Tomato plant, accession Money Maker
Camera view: bottom (45 deg); turntable rotation: 240 degrees
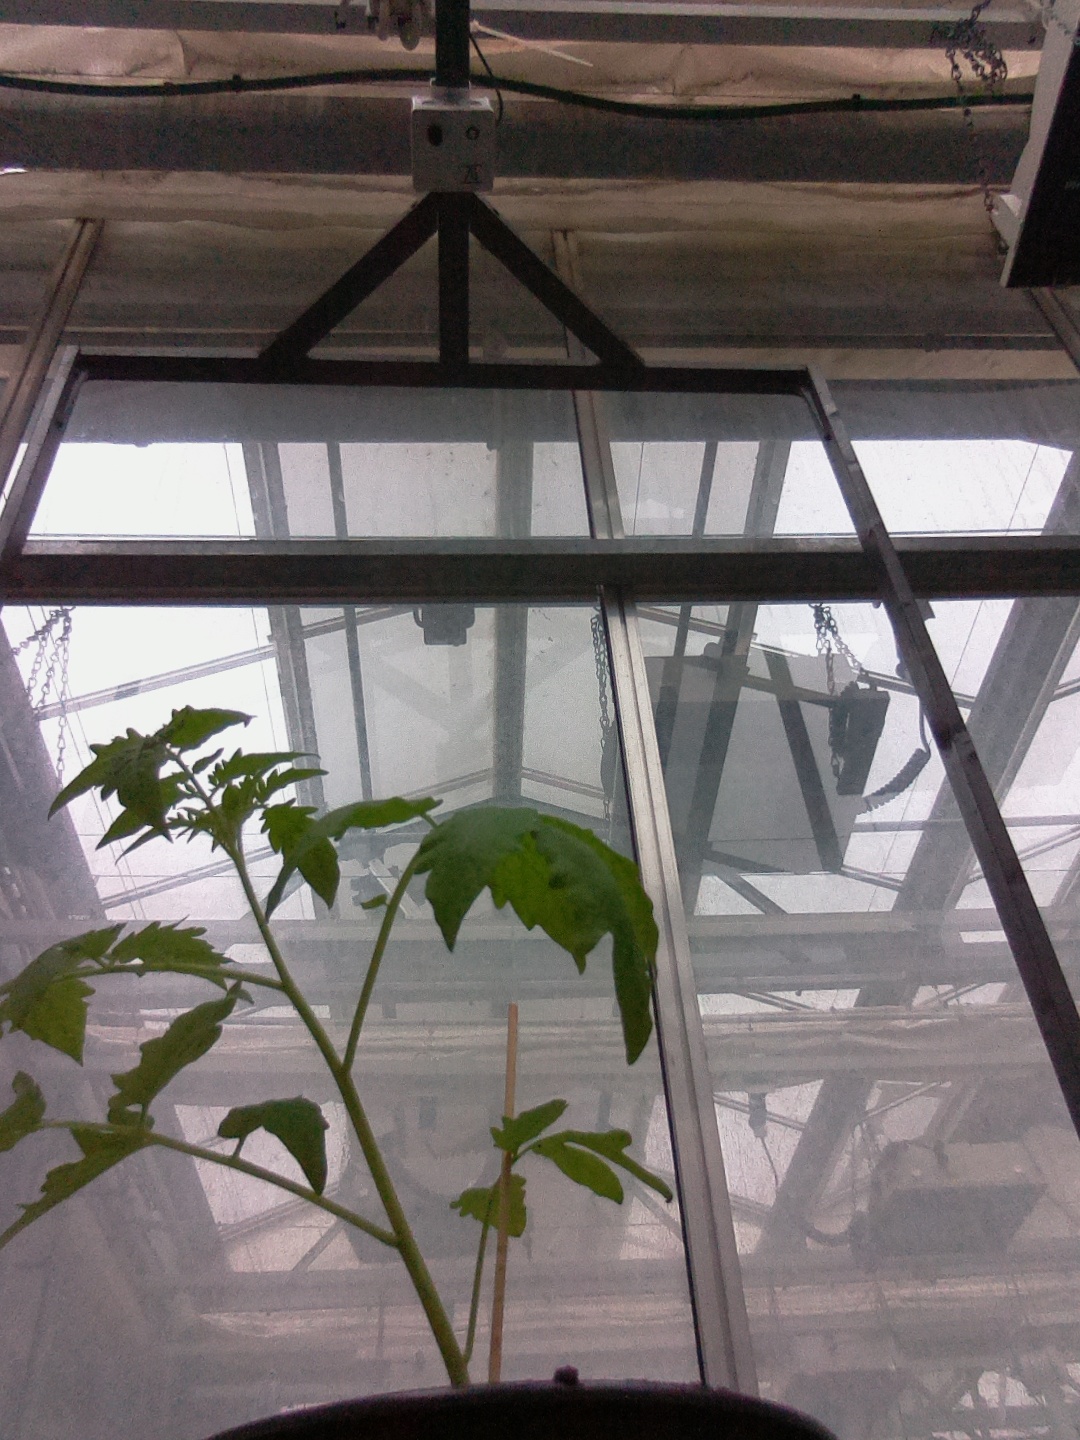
BBCH growth stage 13: 6 of true leaves visible